Păstorel Teodoreanu

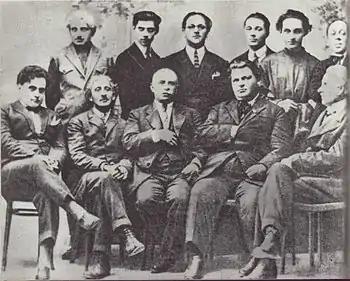
Romanian writers visiting Fălticeni in 1923. Păstorel is pictured top row, third from the right, between his brother Ionel (second from the right) and Ion Marin Sadoveanu. Seated directly in front of them is Mihail Sadoveanu

In 1914, just as World War I broke out elsewhere in Europe, he was undergoing military training at a Moldavian cadet school, leading him to graduate from the Artillery School of Bucharest in 1916. Over the following months, Osvald Teodoreanu became known for his support of prolonged neutrality, which set the stage for a minor political scandal. When, in 1916, Romania joined the Entente Powers, Alexandru was mobilized, a Sub-lieutenant in the 24th artillery regiment, Romanian Land Forces. He had just published his first poem, a sonnet of unrequited love, uncharacteristic for his signature writing. As he recalled, his emotional father accompanied him as far west as the army would allow.